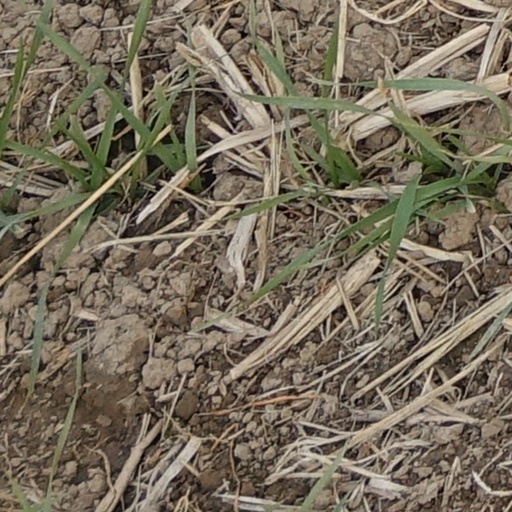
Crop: wheat